Northern General Transport Company

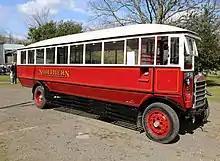
Preserved Northern General Transport Company BMMO-built SOS QL single-decker built in 1928

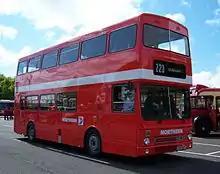
Preserved MCW Metrobus in May 2009

Northern General originated in the early 1900s when Gateshead and District Tramways asked Parliament's permission to extend their Tramway, which finished at Low Fell, to Chester-le-Street. Parliament denied this, so the directors decided to set up a motor bus operation instead. Hence the Northern General Transport Company was formed and its first depot was built at Picktree Lane, Chester-le-Street in 1913. Gateshead Tramways was a subsidiary of British Electric Traction.